Alexander Danieliuk-Stefanski

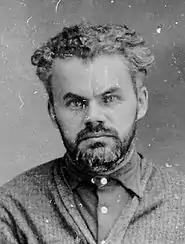
Aleksander Danieluk; mug shot by the NKVD (1937)

Alexander Danieliuk-Stefanski (also Stefański or Ștefanski; 30 November 1897, Warsaw – 21 August 1937, Moscow) was a Polish communist politician, active in Poland and in the Soviet Union. From 1931 to 1936, he oversaw the activities of Romanian communists in exile to the Soviet Union, and served as General Secretary of the Romanian Communist Party (PCdR). During the period, he was seconded by Elena Filipescu, who was also his lover.